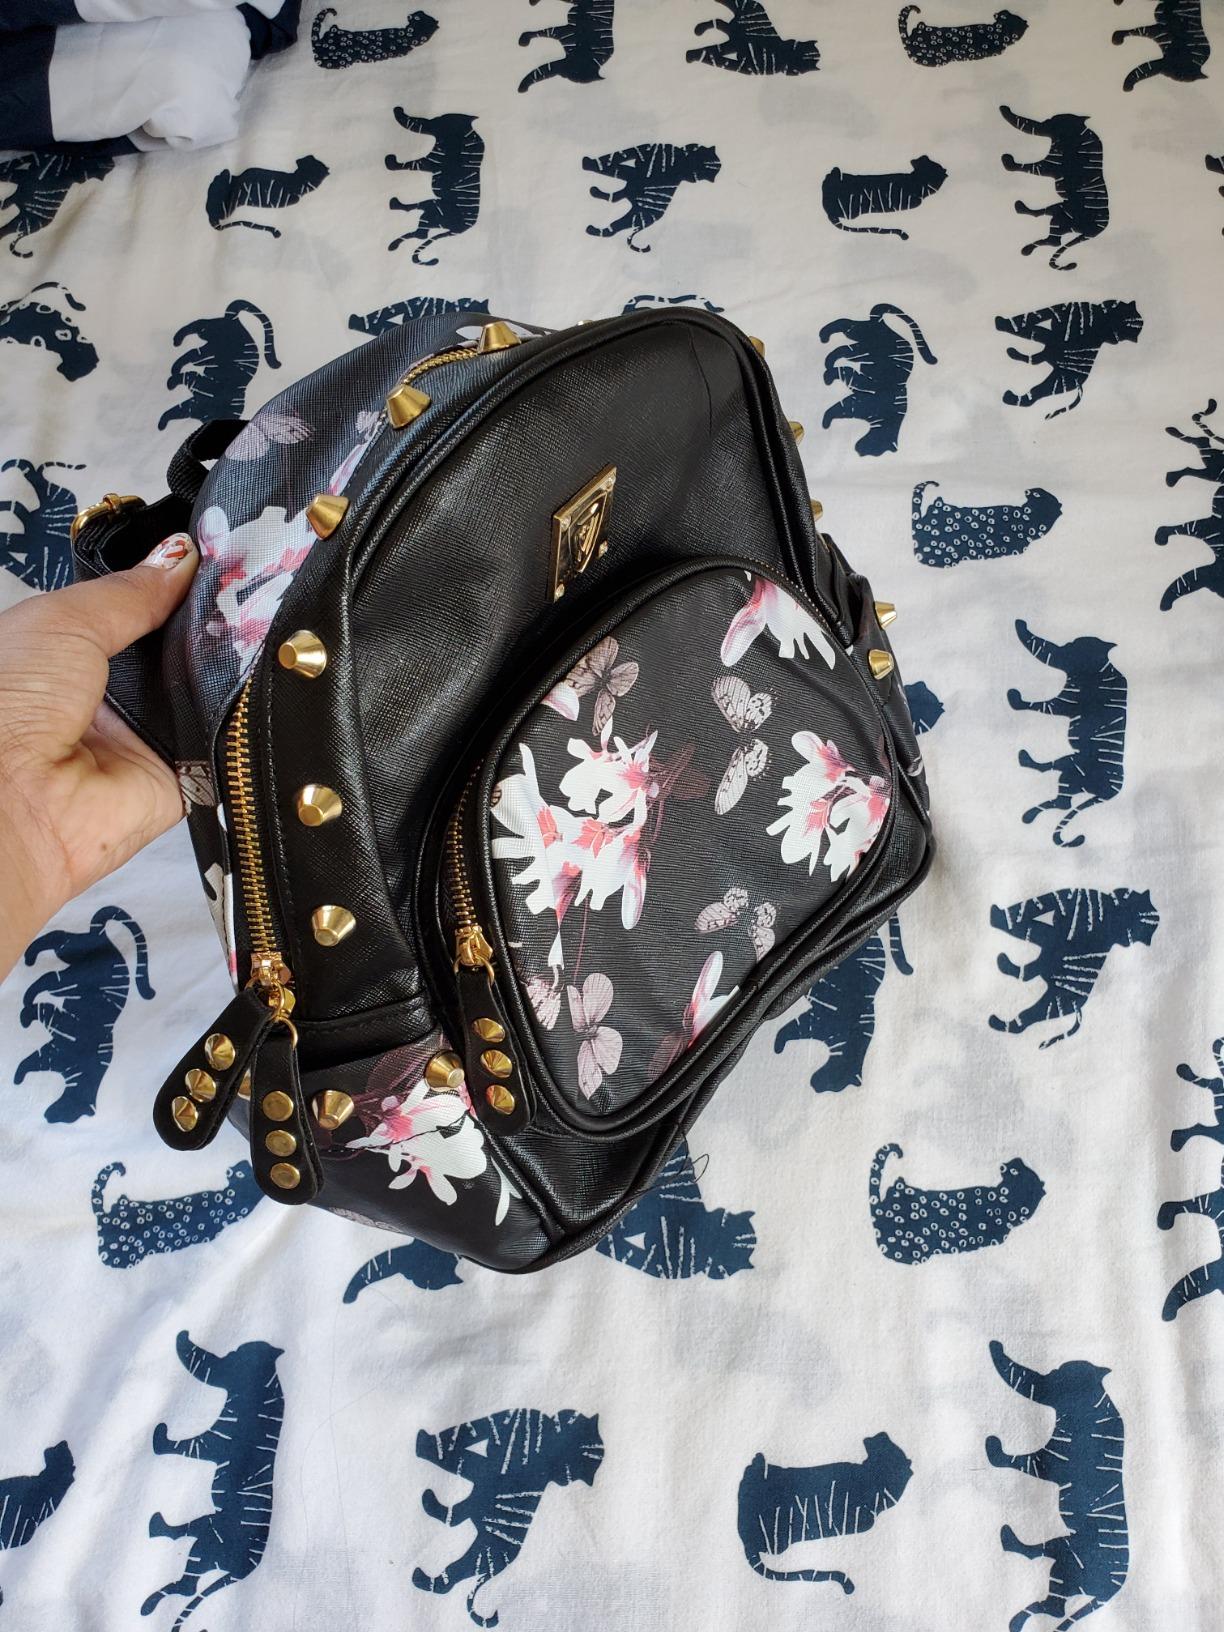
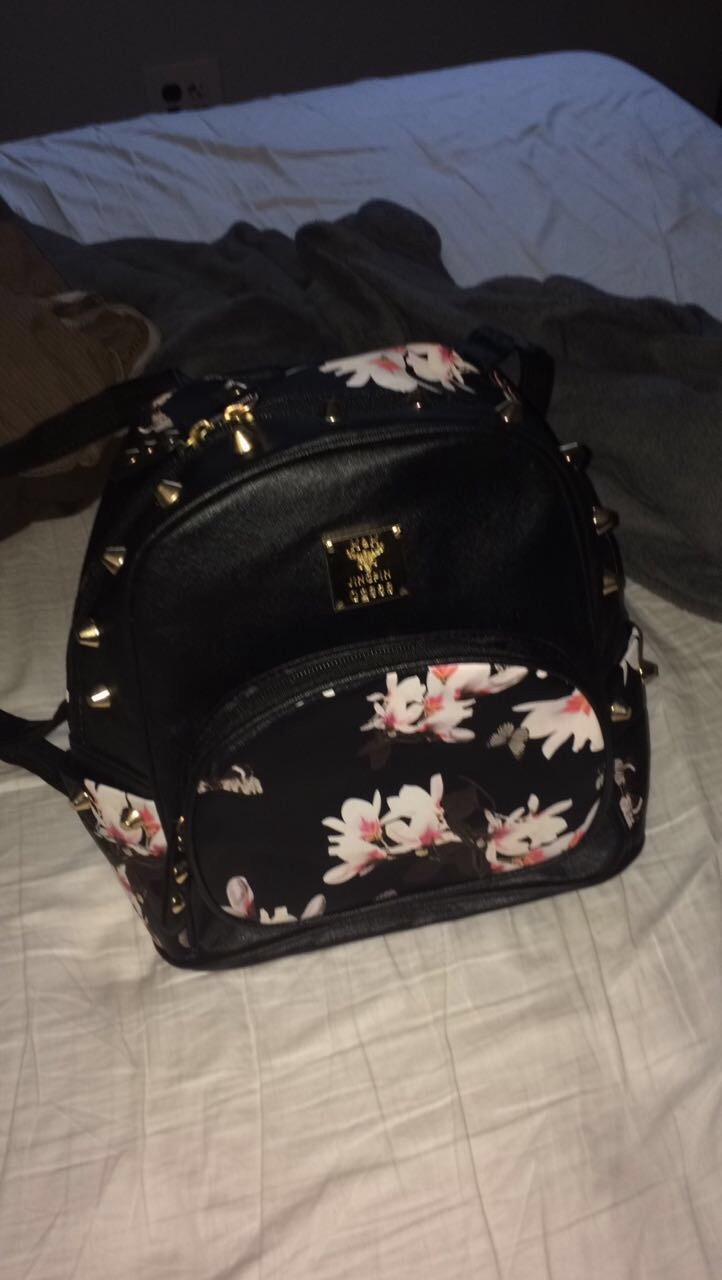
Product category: accessories_handbag
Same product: yes